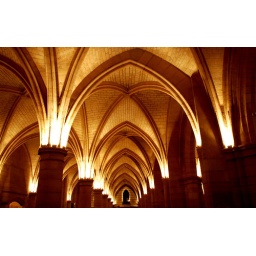
Largest medieval secular hall in Europe, ground floor of the royal palace.